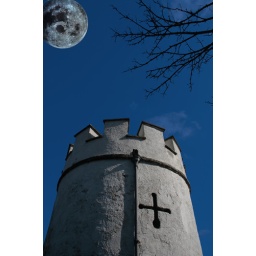
an old ancient tower on the shannon river in ireland